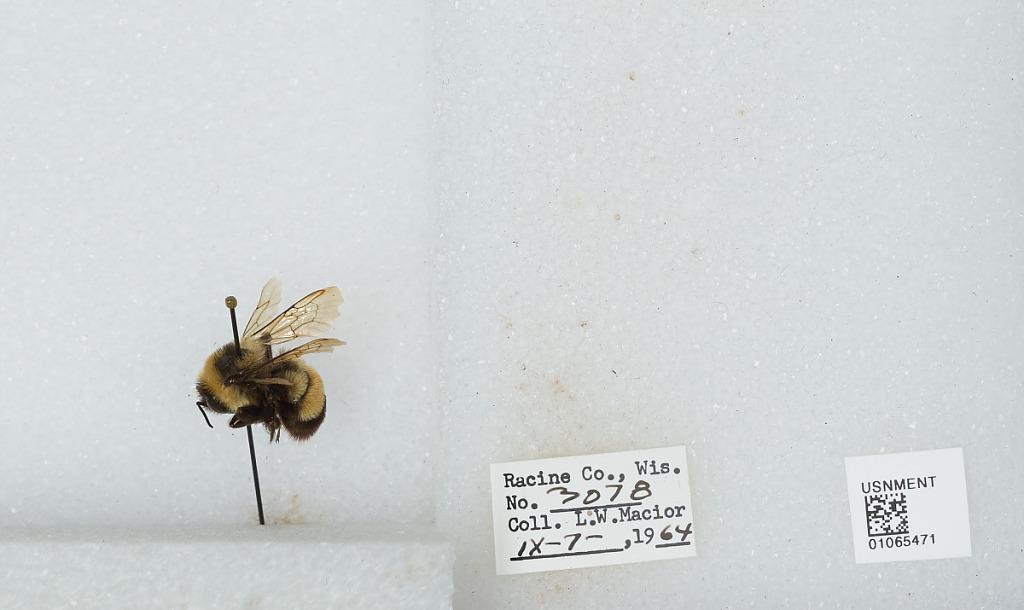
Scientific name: Bombus (Bombus) affinis Cresson
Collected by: L. Macior
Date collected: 1964-9-7
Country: United States
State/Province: Wisconsin
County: Racine
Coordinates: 42.78, -87.76